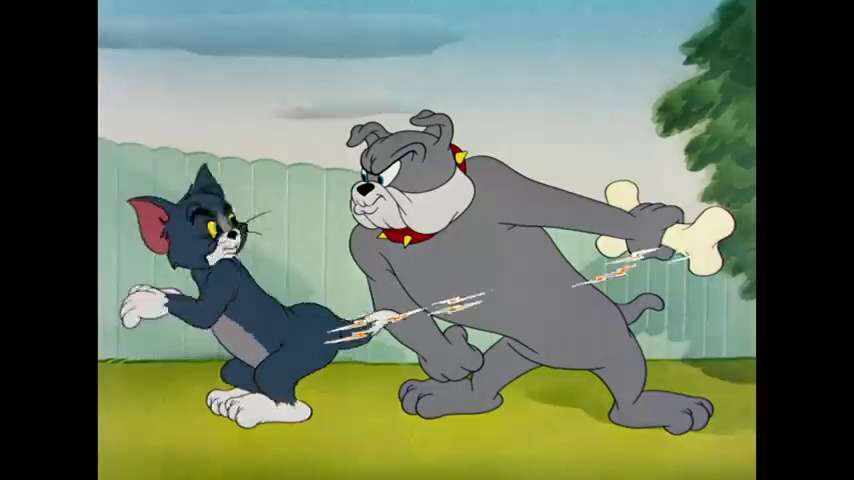
Portrait style: Cartoon Portrait